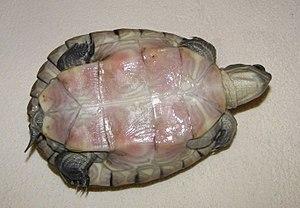
tortue vu d'en dessous
Trachemys decussata est une espèce de tortue de la famille des Emydidae.